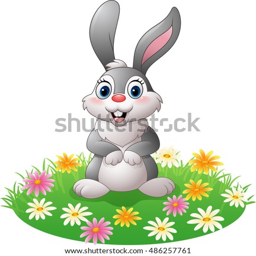
cartoon rabbit on the grass